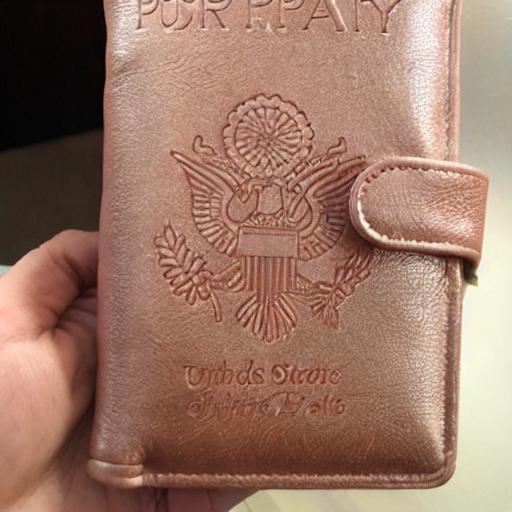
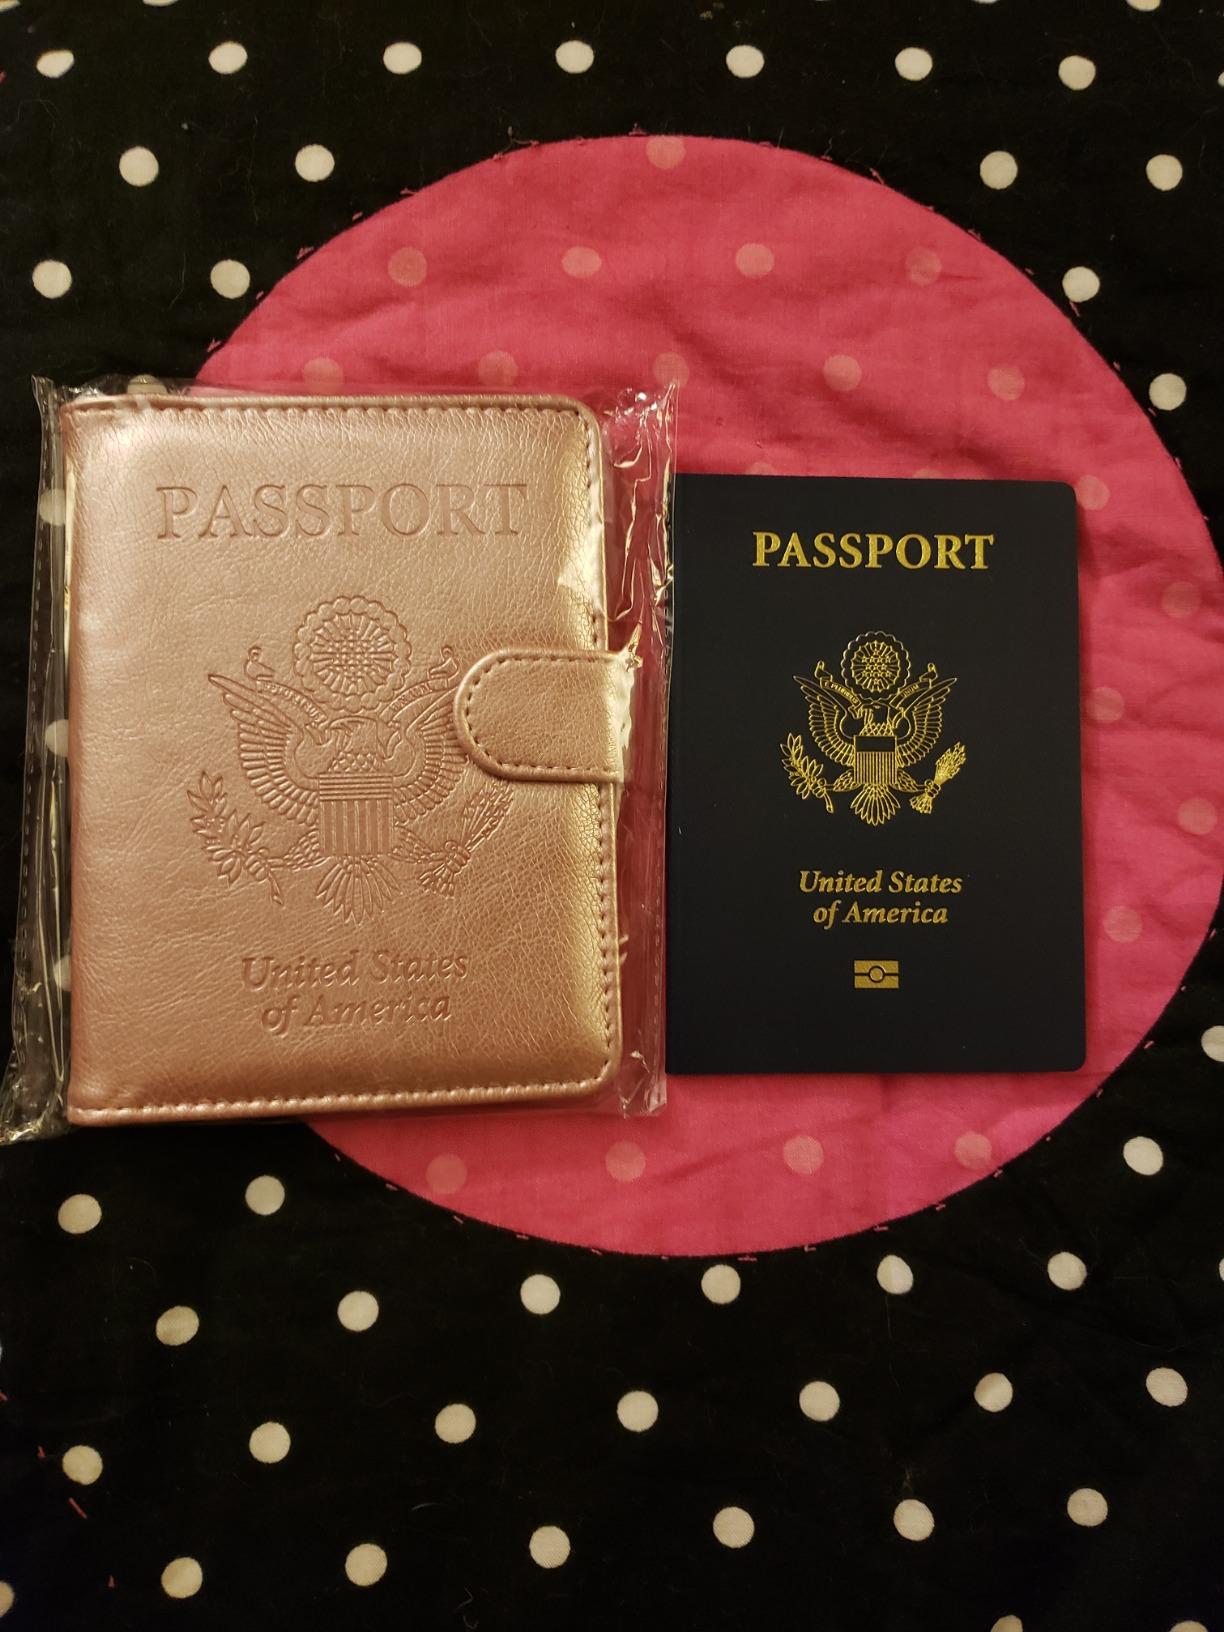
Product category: accessories_wallet
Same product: no